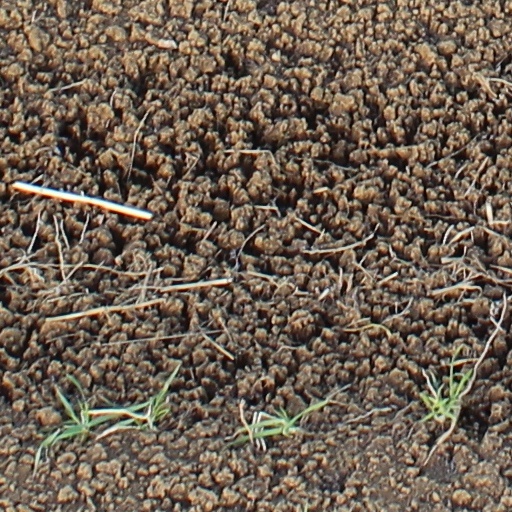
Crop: wheat